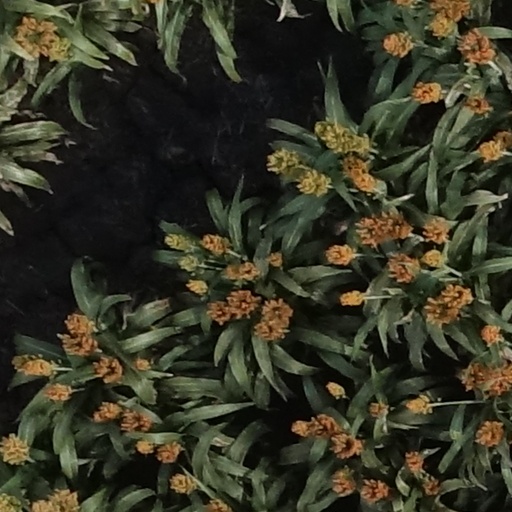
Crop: sorghum